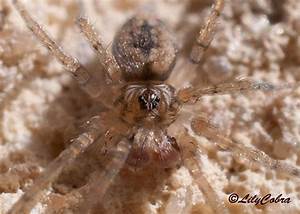
Label: spider